Music of Battlestar Galactica (2004 TV series)

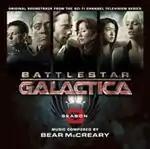
"Battlestar Galactica" Season 3 soundtrack cover art

The official soundtrack for "Battlestar Galactica"'s third season was released October 23, 2007. Several previously established themes are re-visited: for example, the Adama family theme ("Admiral and Commander"), Starbuck's theme (in the cues taken from "Maelstrom") and the "Worthy of Survival" theme ("Gentle Execution"). "Wayward Soldier" and "Violence and Variations" develop the second season's use of strings, as exemplified by "Prelude to War". New thematic elements include Kat's theme ("Kat's Sacrifice") and the Apollo-Starbuck love theme ("Under the Wing").